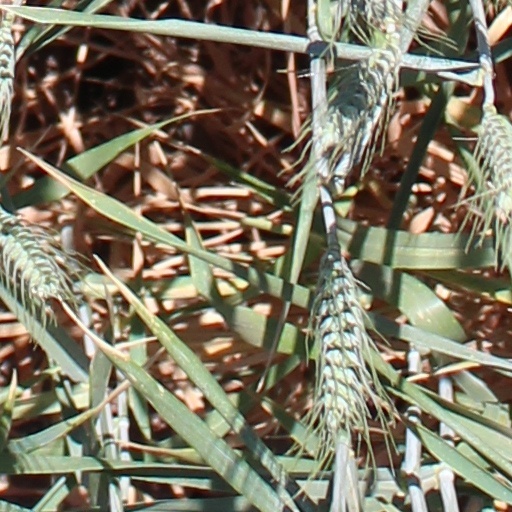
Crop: wheat